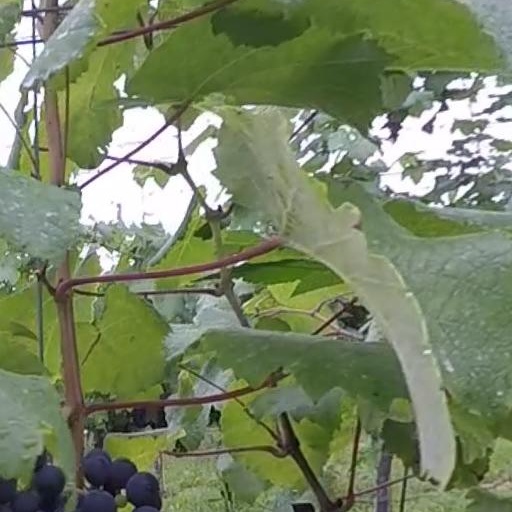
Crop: grape